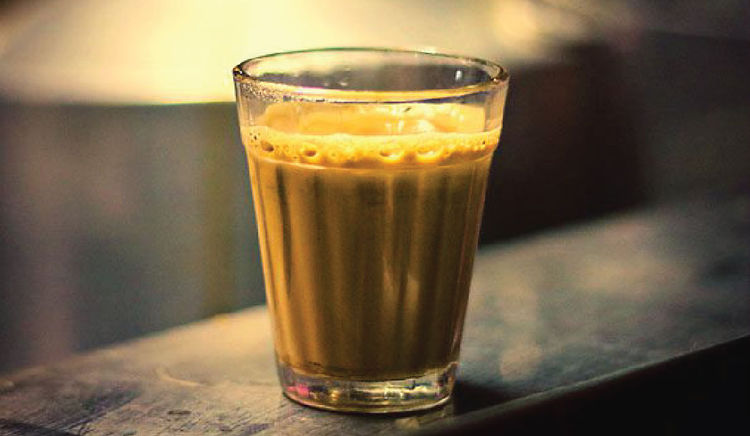
Dish: chai